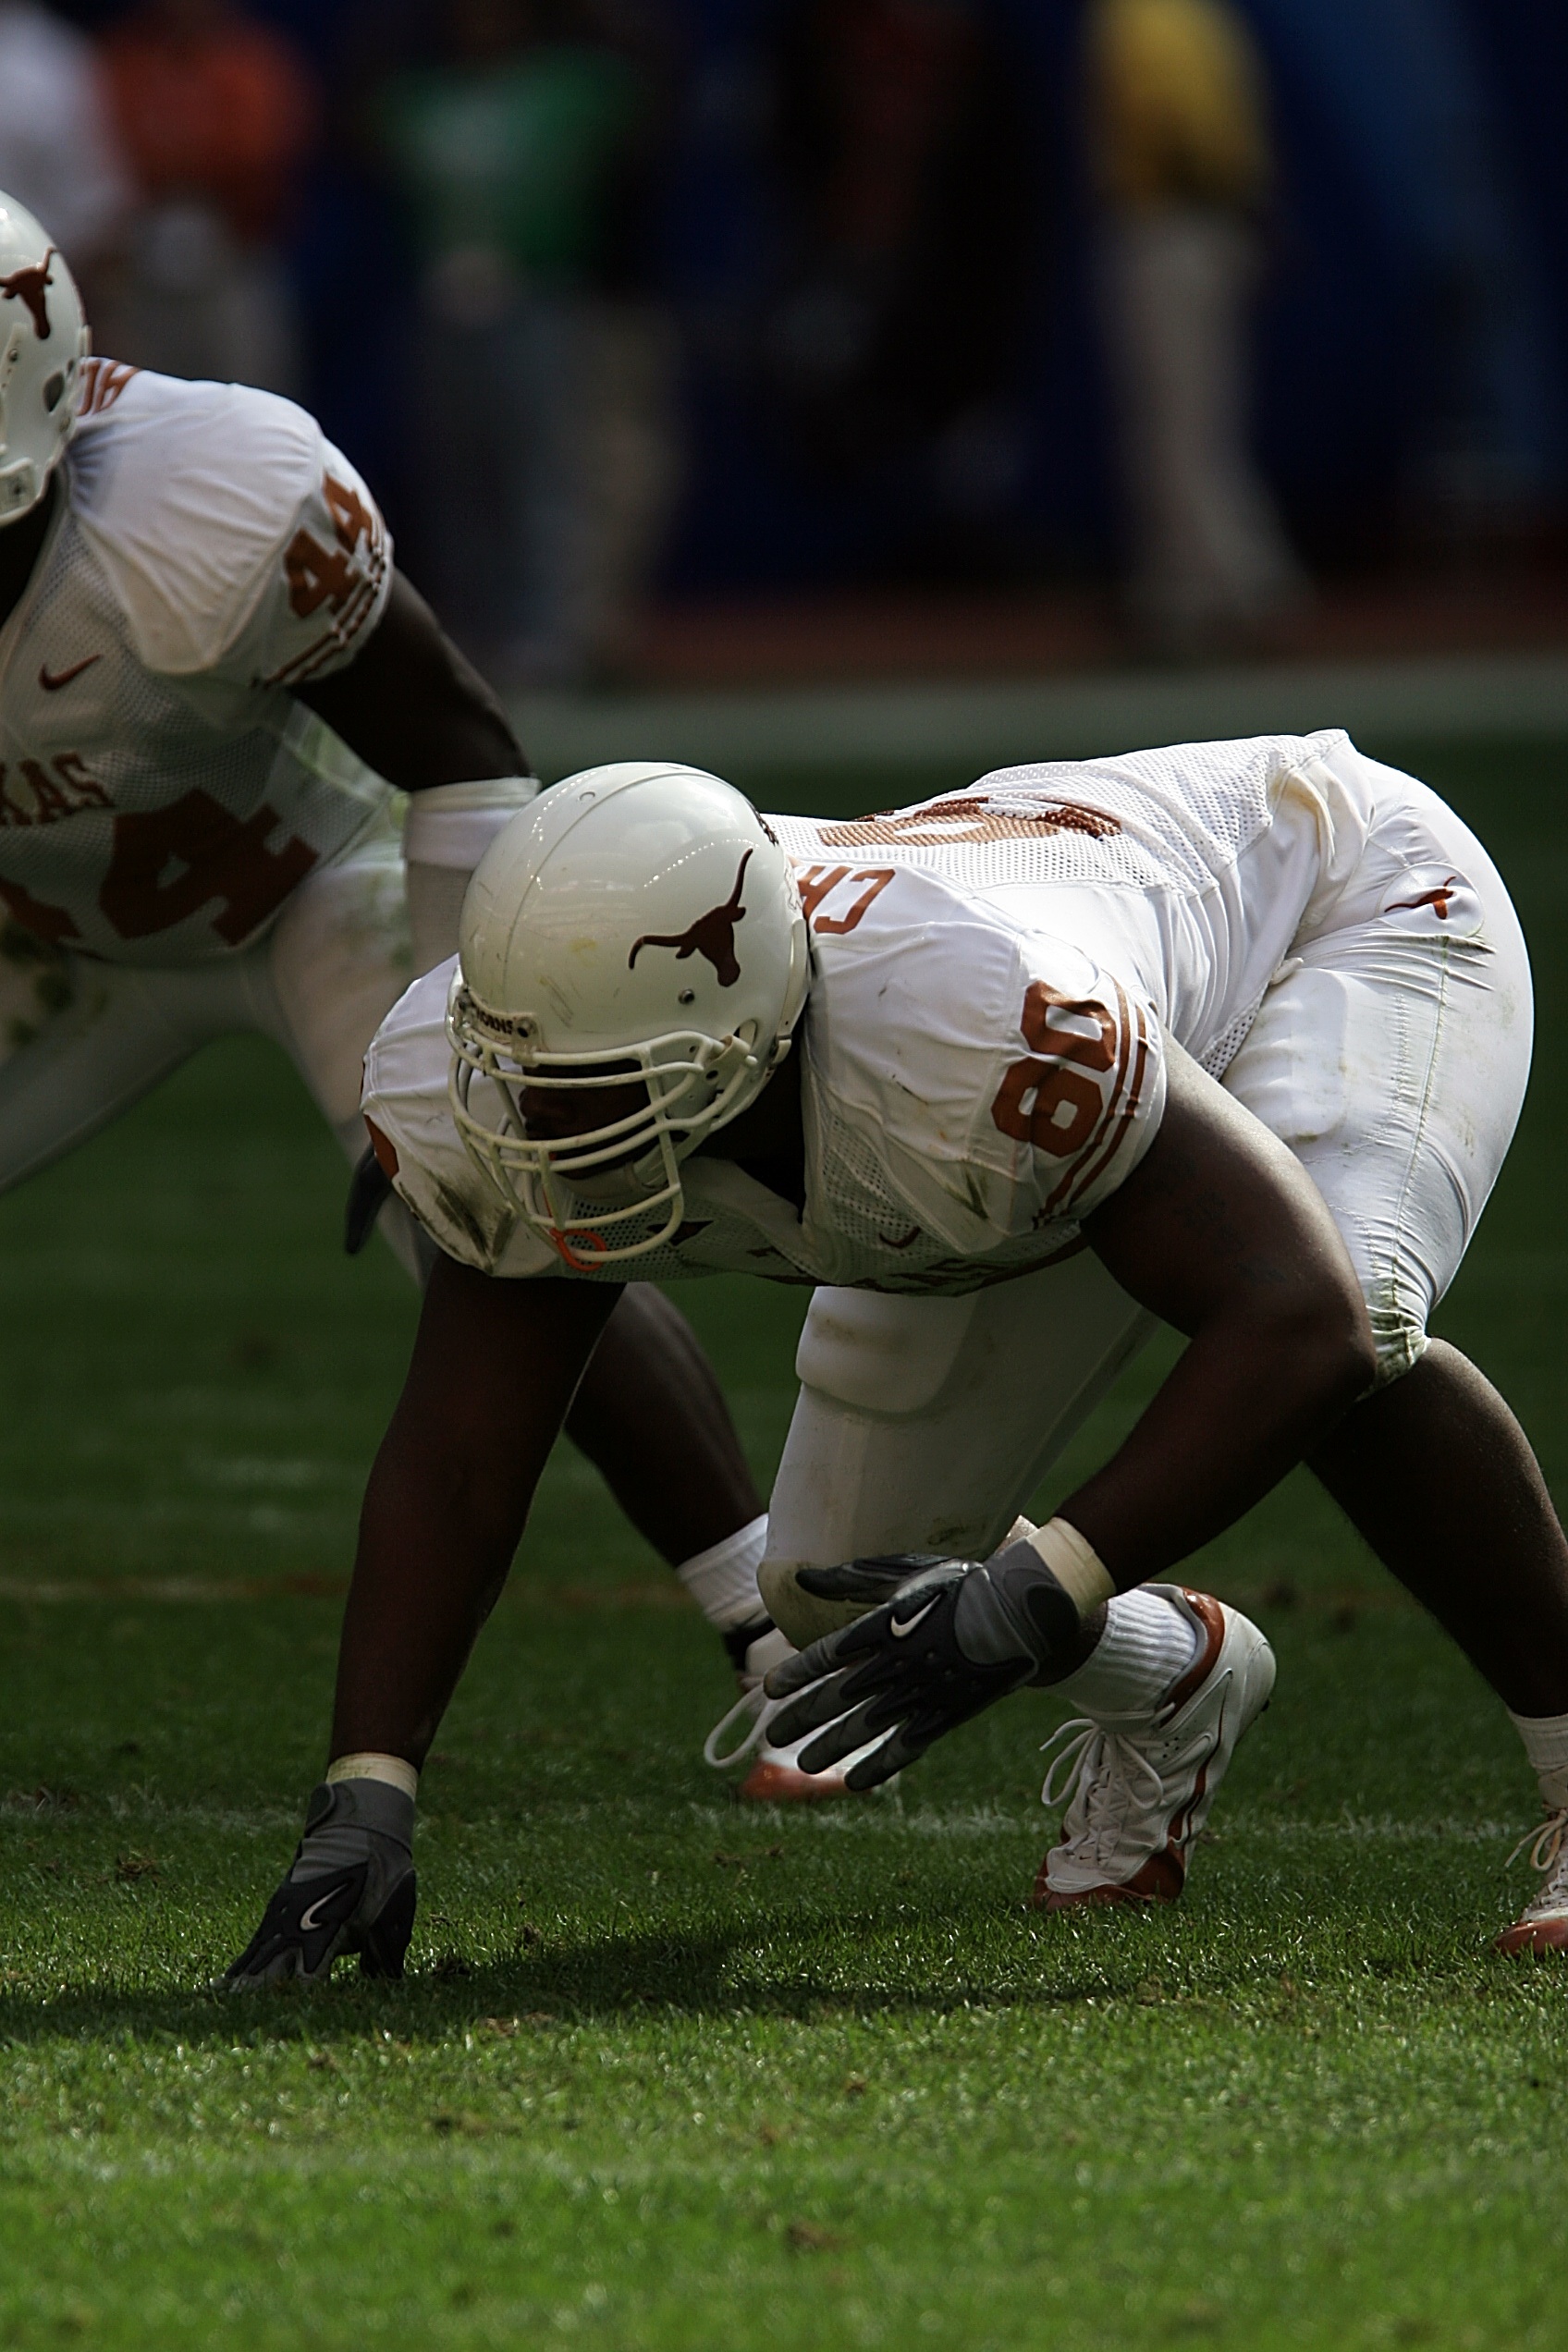
sport, field, game, action, soccer, stadium, player, muscular, competition, men, american football, sports, helmet, uniform, attack, massive, texas, kick, defense, powerful, texan, intimidating, tackle, football player, college football, football field, lineman, defensive tackle, defensive, trenches, baseball positions, gridiron football